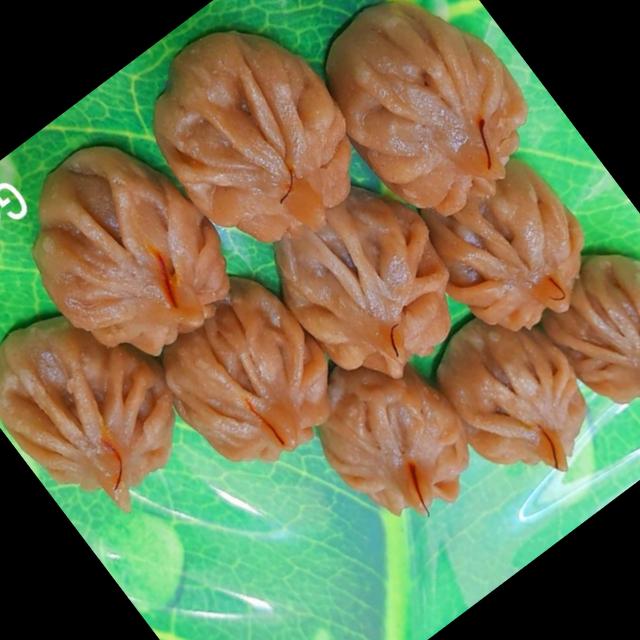
Dish: modak